Ancy-le-Libre

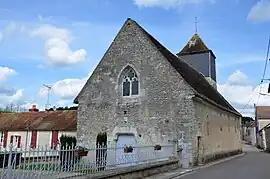
The church in Ancy-le-Libre

Ancy-le-Libre is a commune in the Yonne department in Bourgogne-Franche-Comté in north-central France.